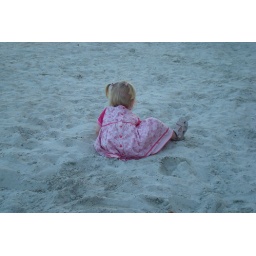
This little Danish girl is really getting into the notion of playing in the sand on the beach at Alducia, Mallorca.